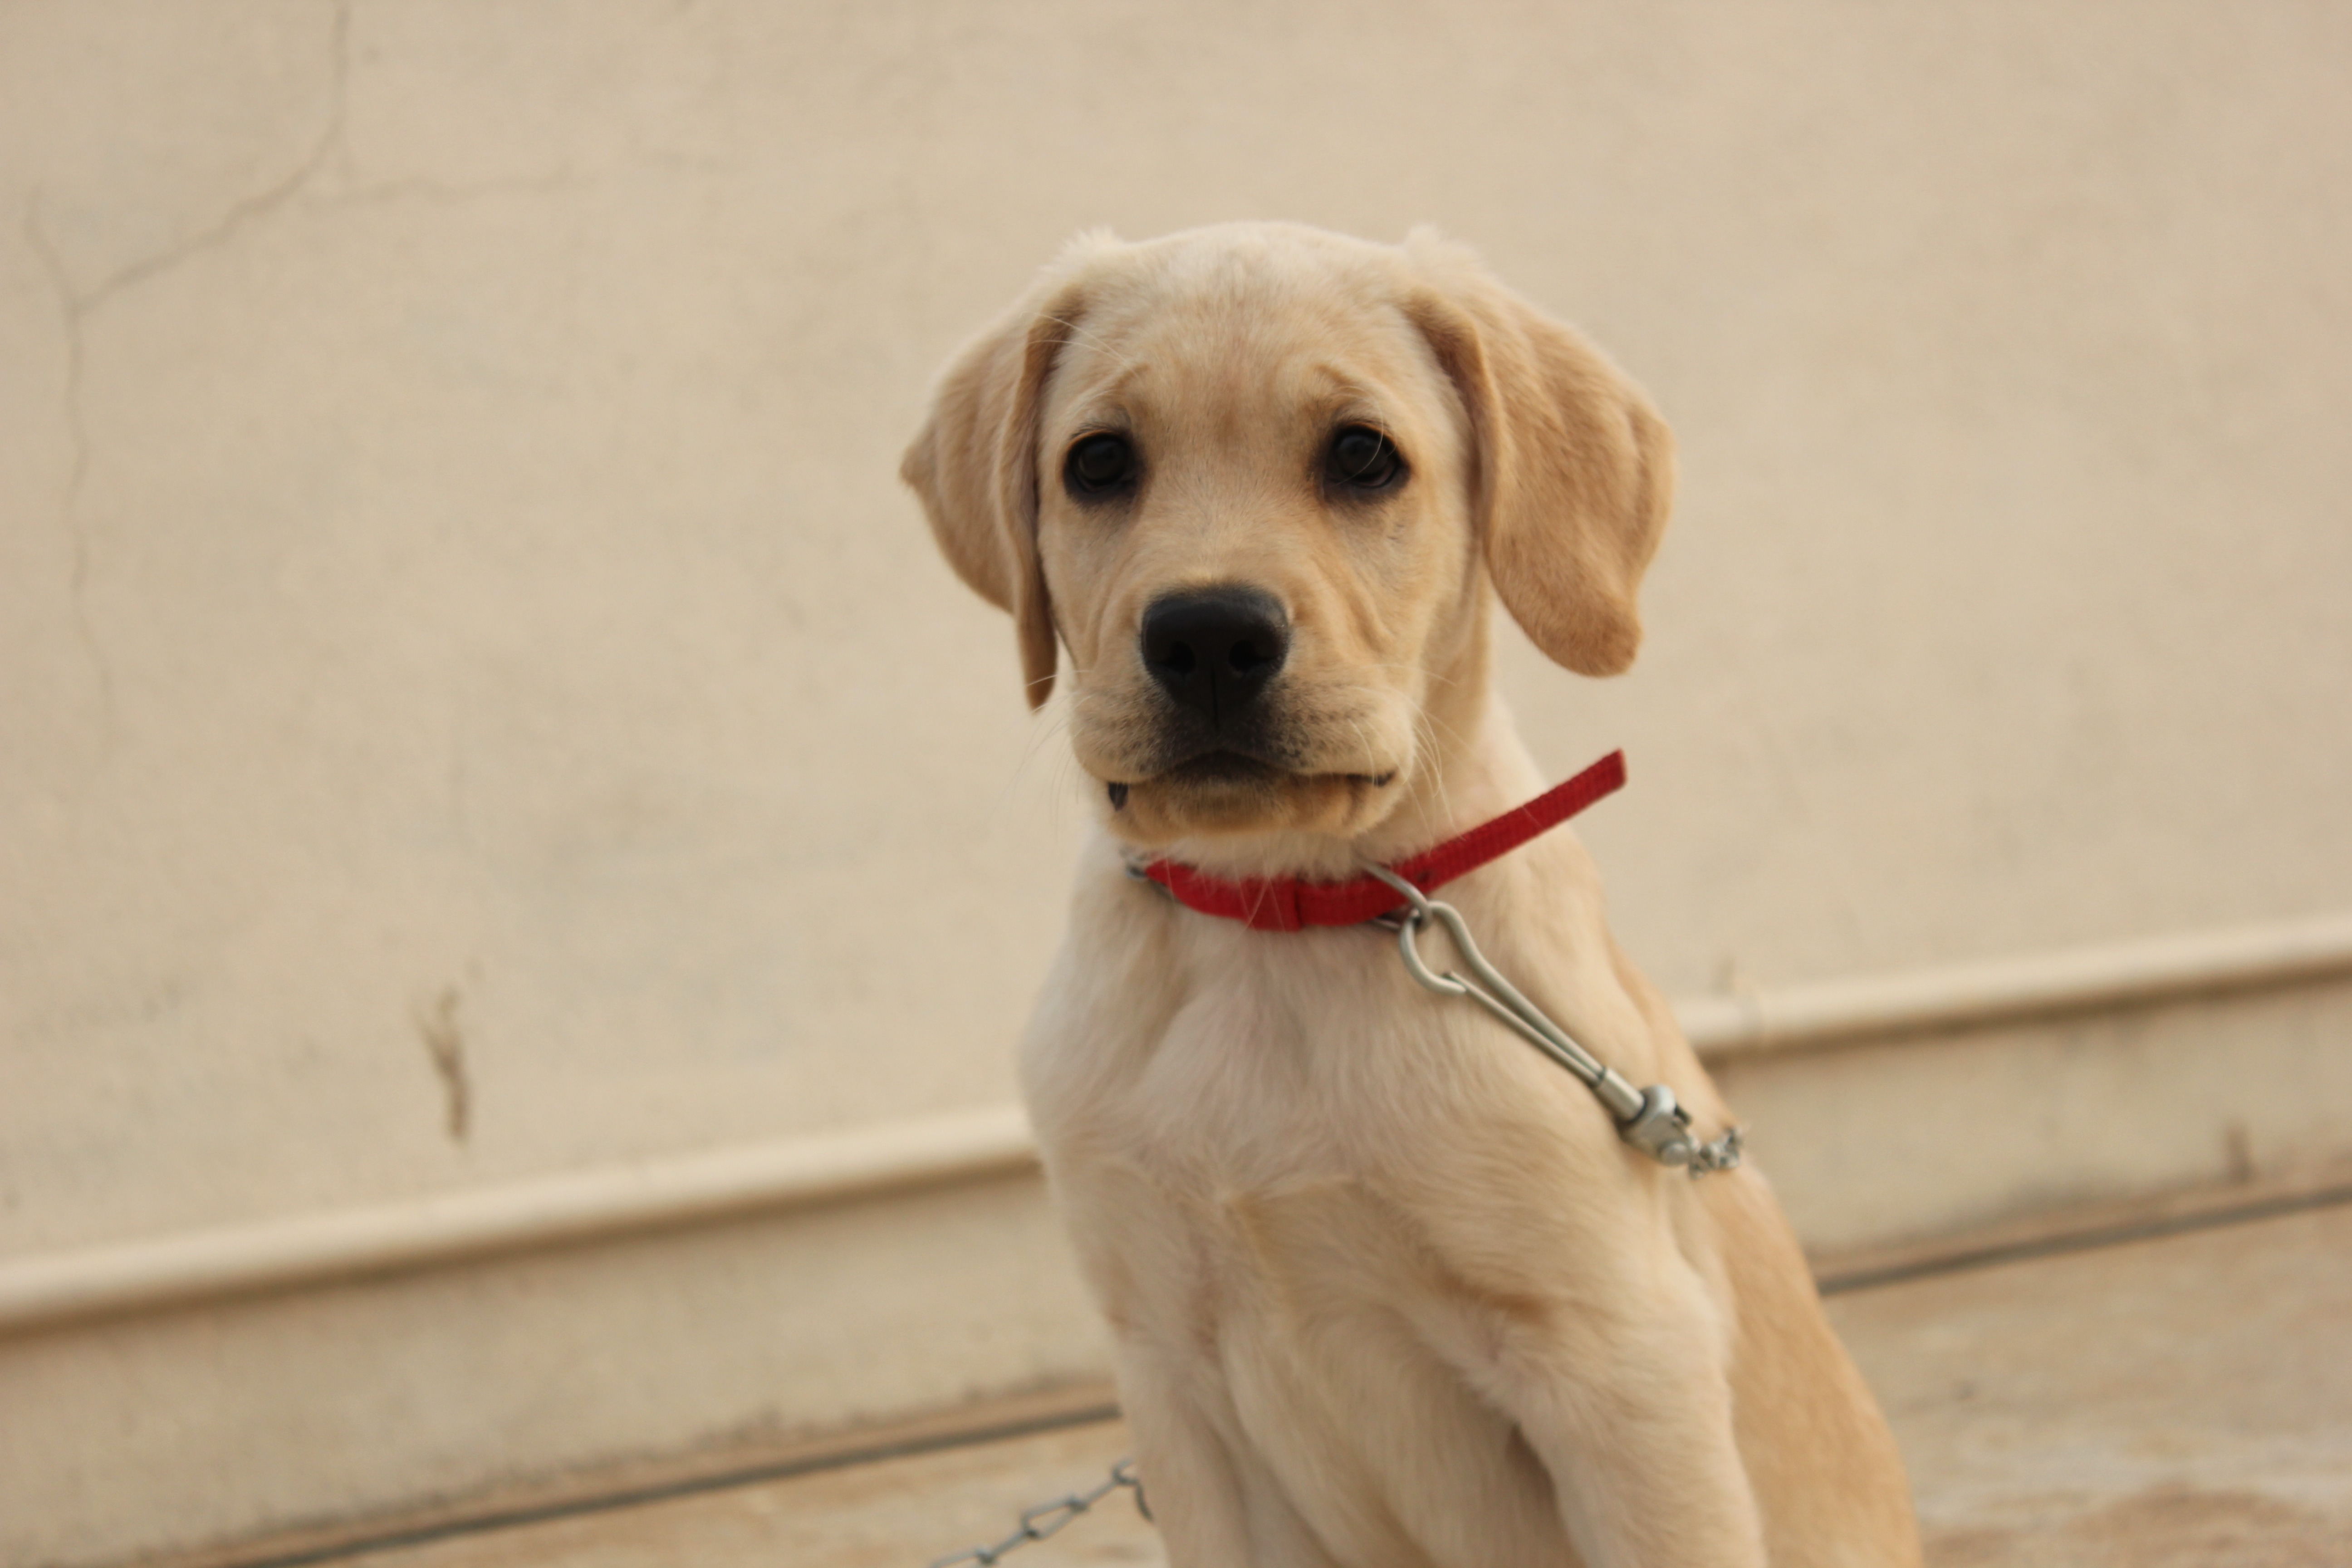
puppy, dog, looking, mammal, golden retriever, vertebrate, labrador retriever, labrador, silent, dog breed, retriever, brown eyes, street dog, dog like mammal, dog crossbreeds, bold look